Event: Nepal Earthquake
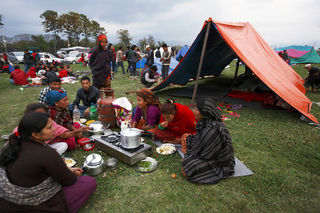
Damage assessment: damage